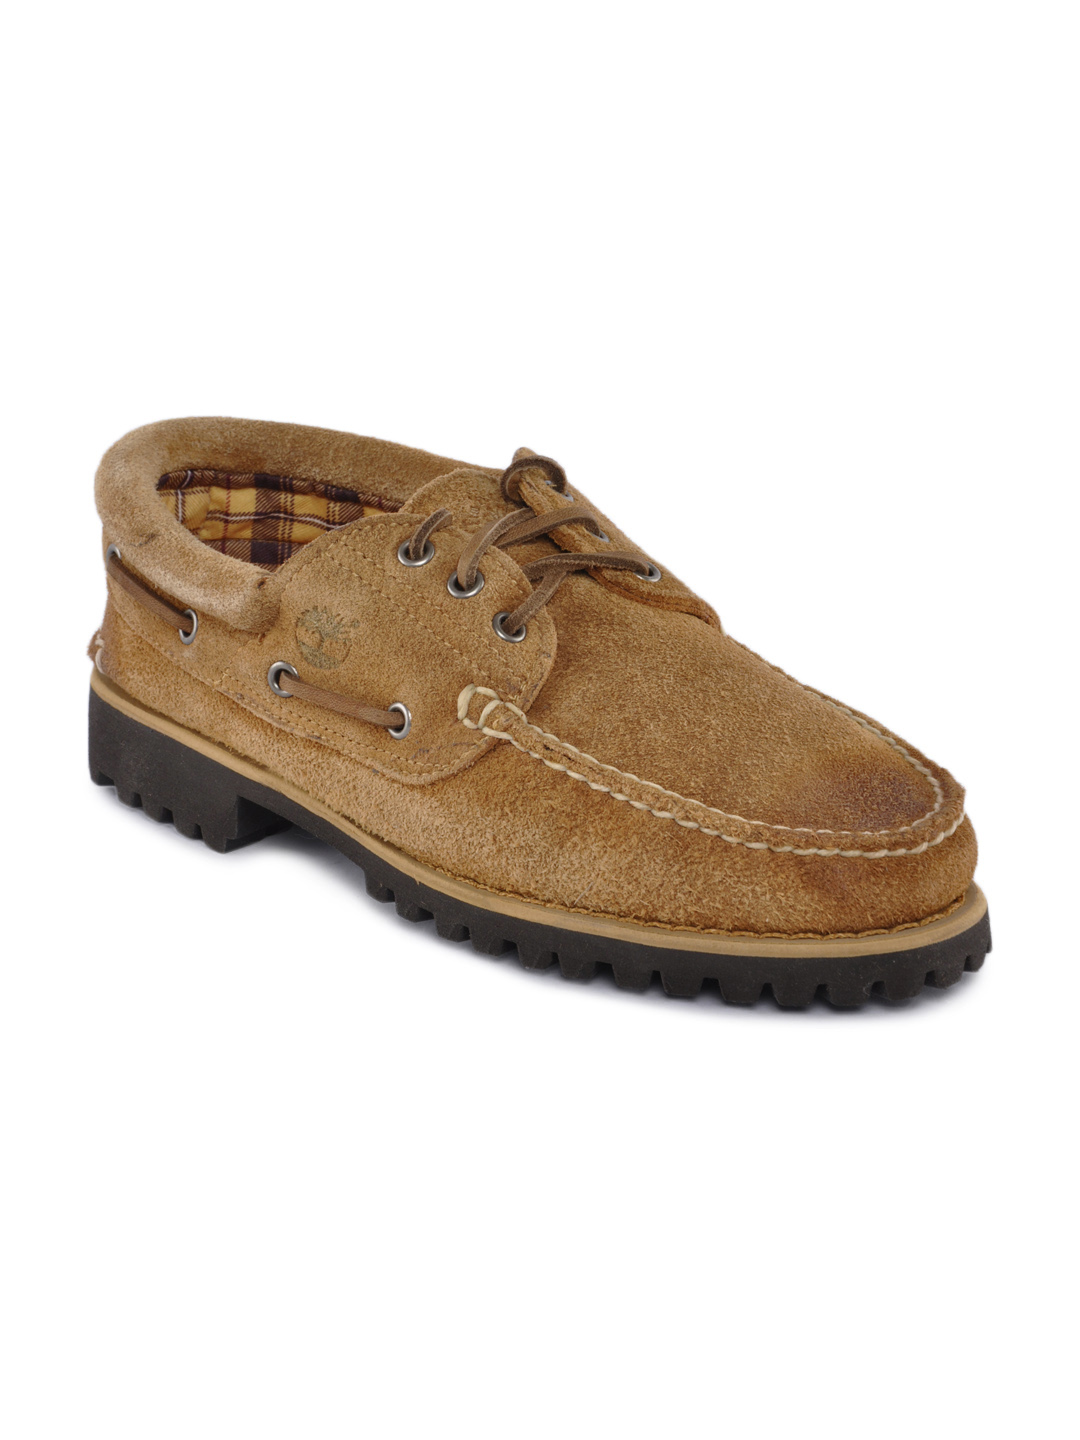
Timberland Men Brown Casual Shoes
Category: Footwear / Shoes / Casual Shoes
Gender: Men
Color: Brown
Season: Fall 2012
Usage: Casual